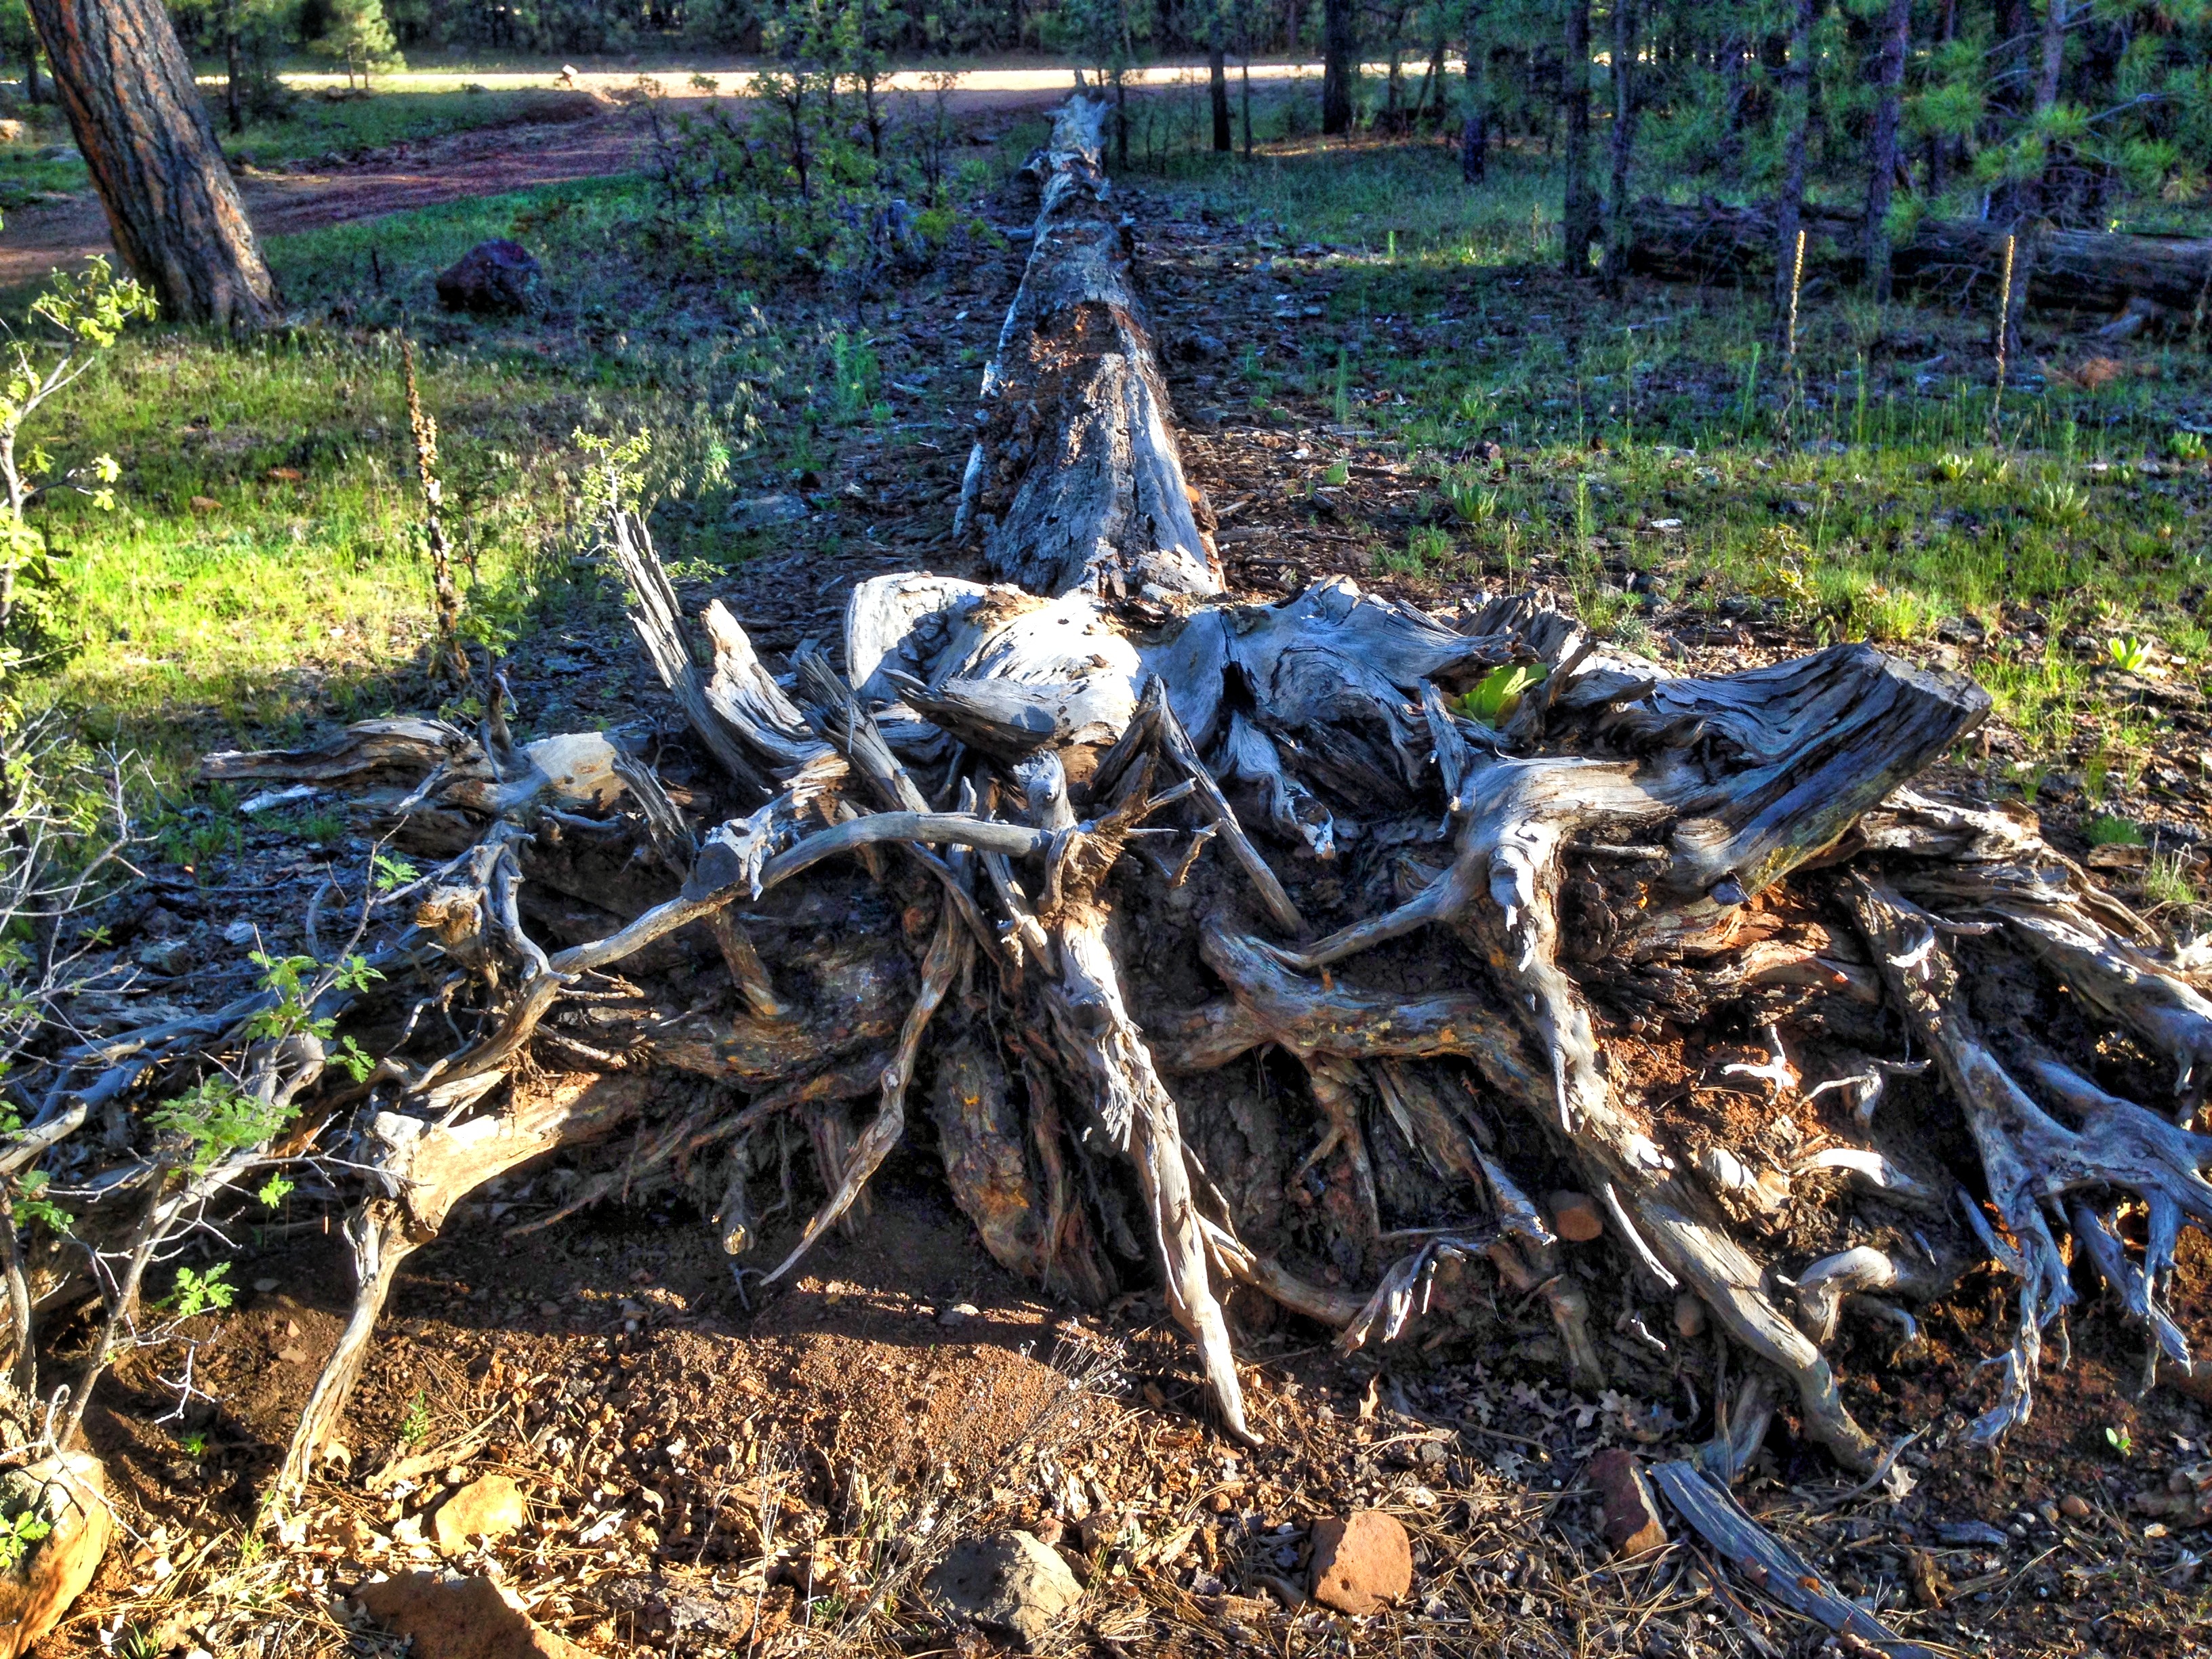
tree, plant, food, produce, soil, root, hdr